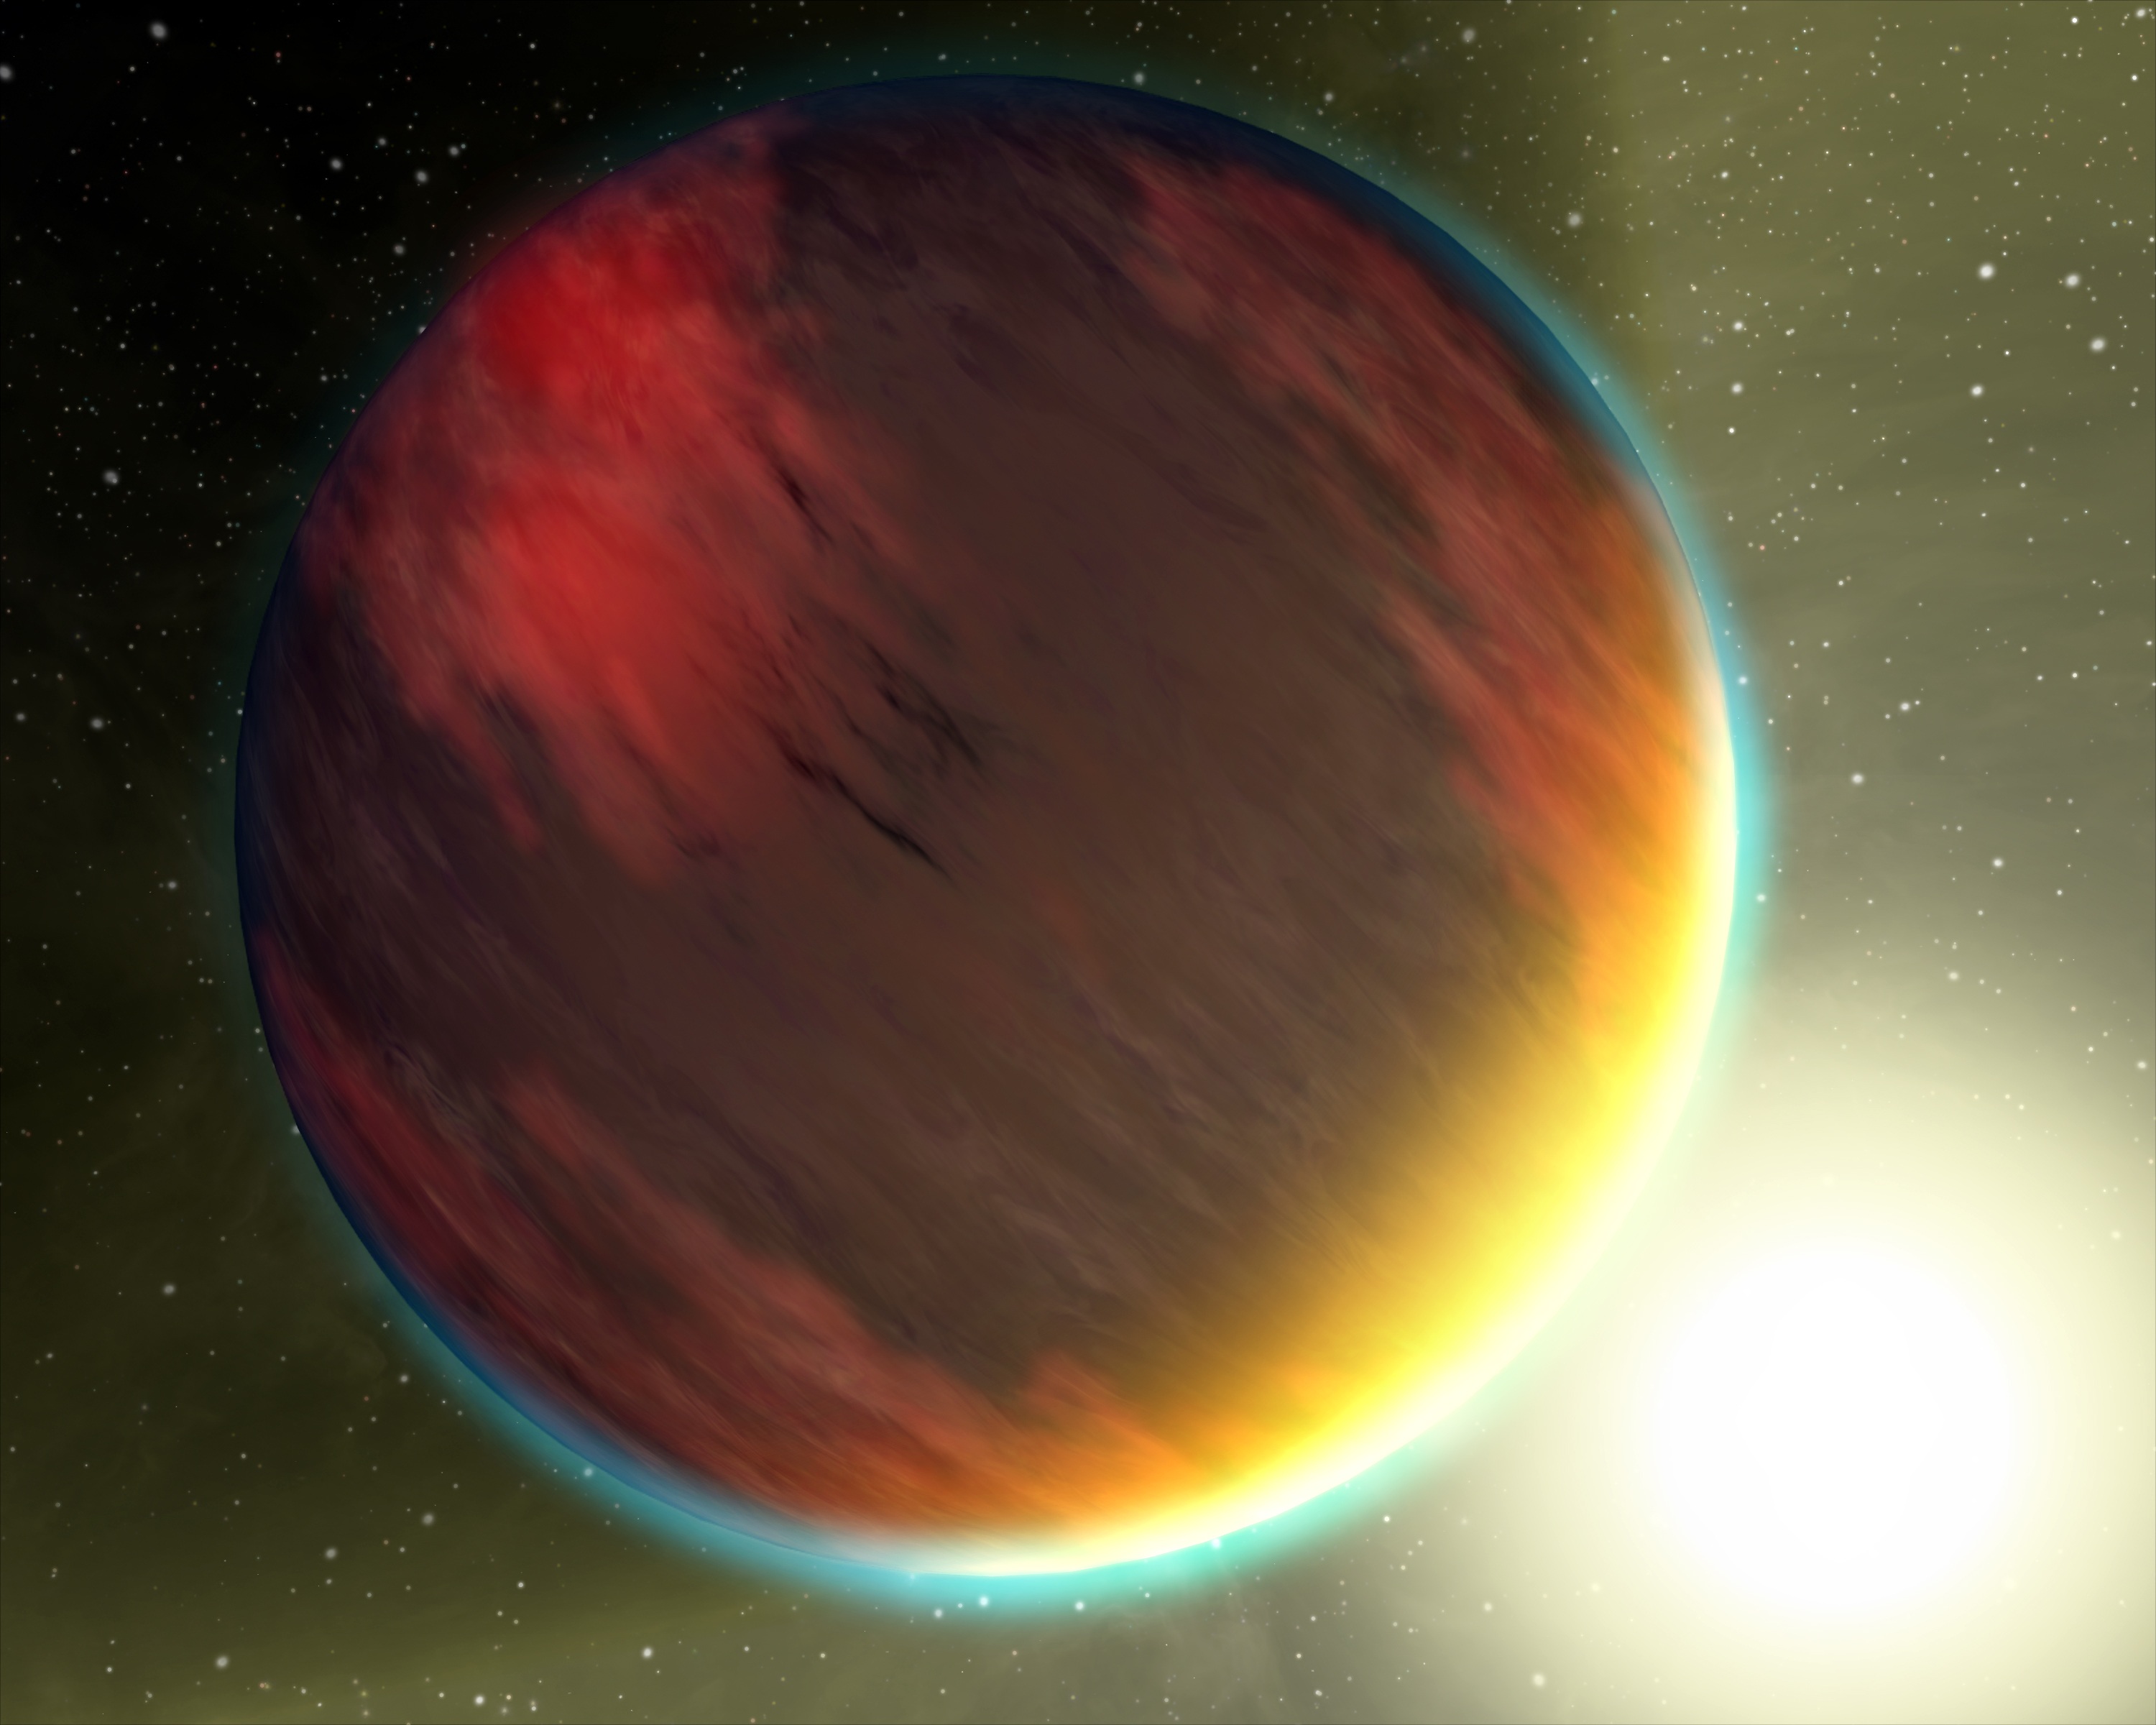
cosmos, atmosphere, space, circle, outer space, art, astronomy, hot, gas, planet, exoplanet, astronomical object, atmosphere of earth, artist impression, hd 209458b